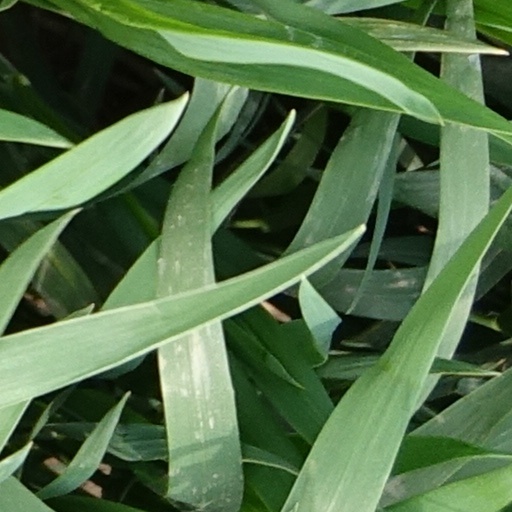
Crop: wheat